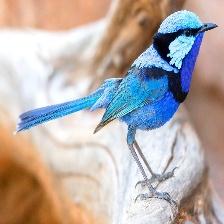
Species: SPLENDID WREN
Scientific name: MALURUS SPLENDENS